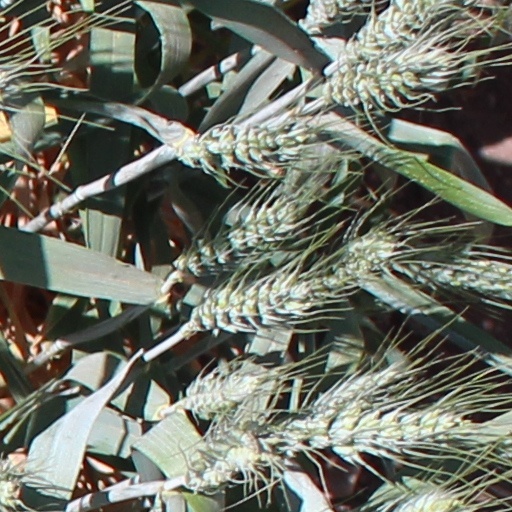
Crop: wheat